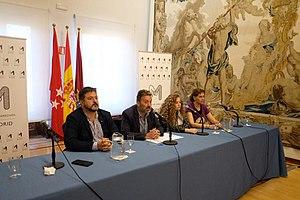
Ahed Tamimi, ou Ahed al-Tamimi, née le 31 janvier 2001 à Nabi Salih, est une adolescente activiste palestinienne qui agit contre l'occupation des territoires palestiniens.